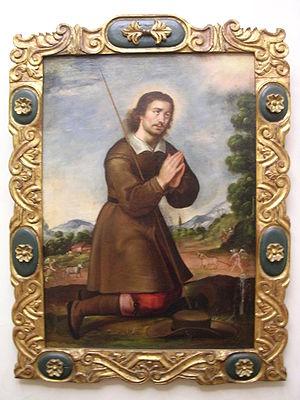
Saint-Isidore est un village du comté de Gloucester, au nord-est du Nouveau-Brunswick. Il est nommé en l'honneur d'Isidore le Laboureur.